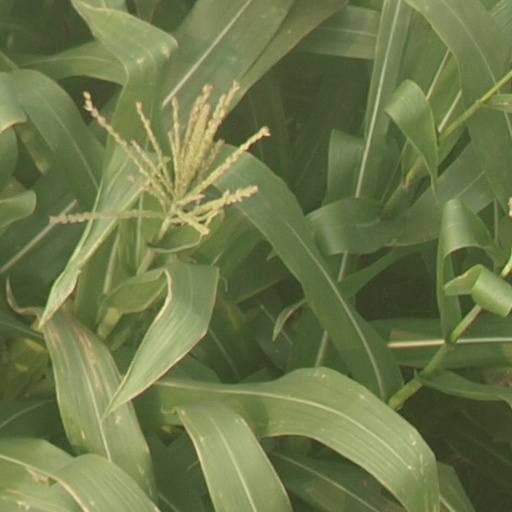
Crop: maize; corn